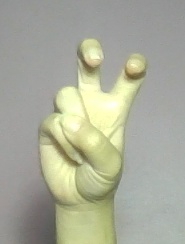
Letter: toot